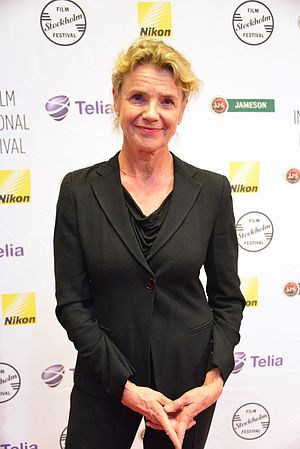
Stina Ekblad
Stina Ekblad i 2012
Stina Ekblad er en finlandssvensk skuespiller. Sit gennembrud på film fik hun i Mai Zetterlings Amorosa. Hun er uddannet ved Odense Teater.